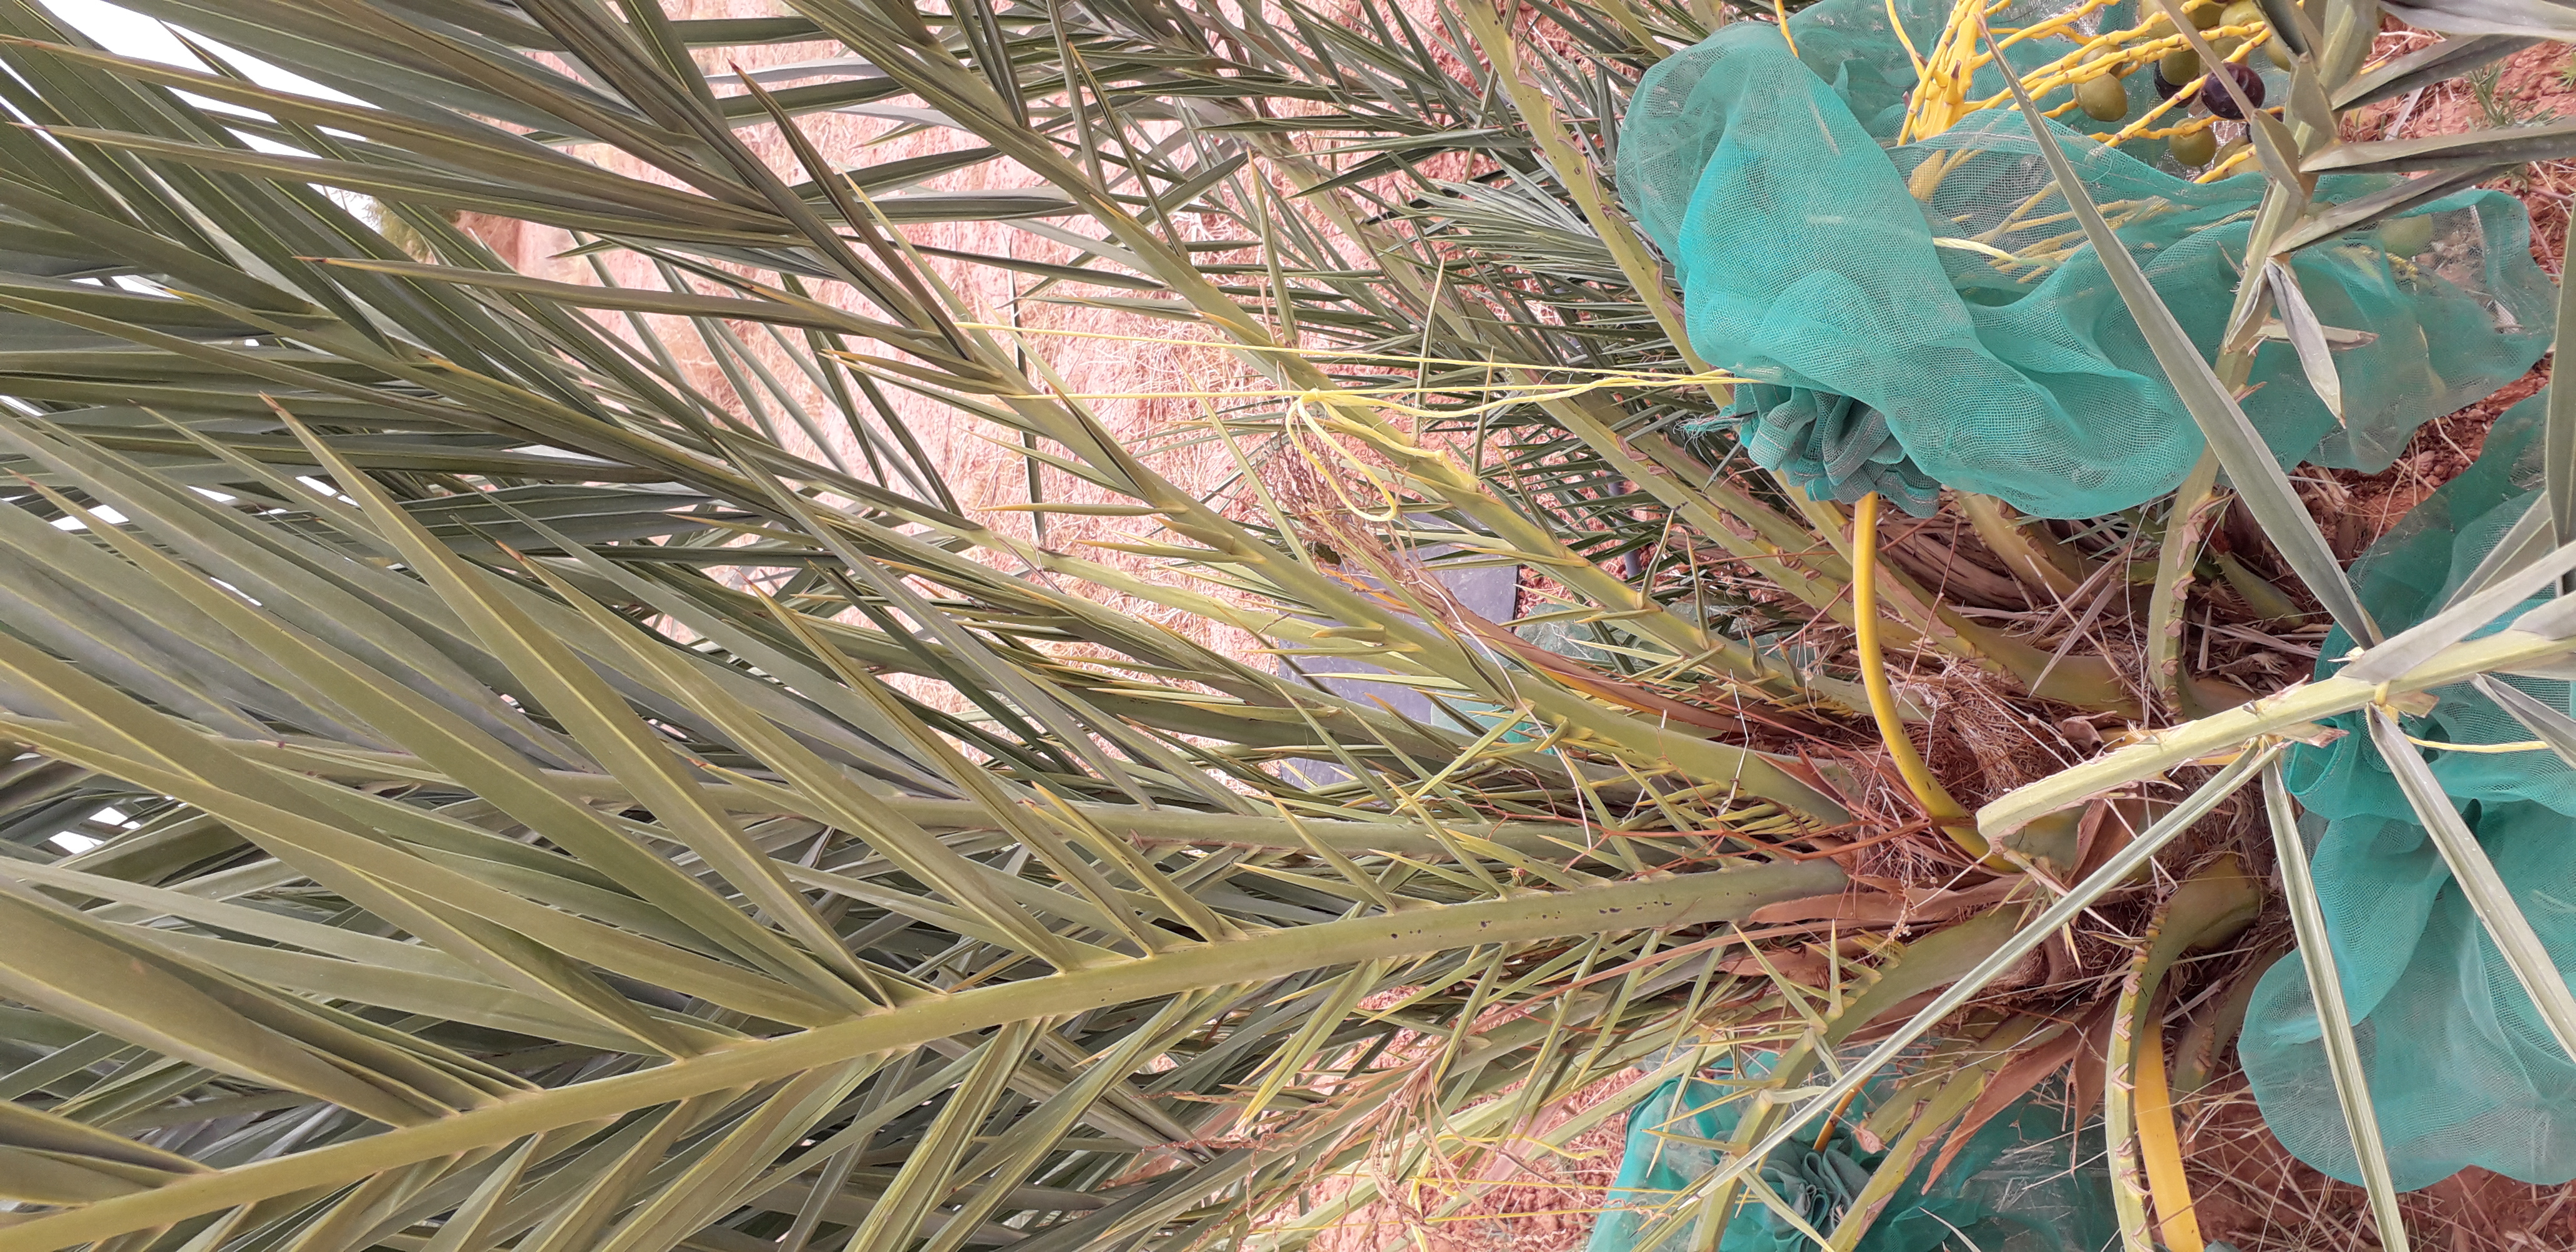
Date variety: kholt